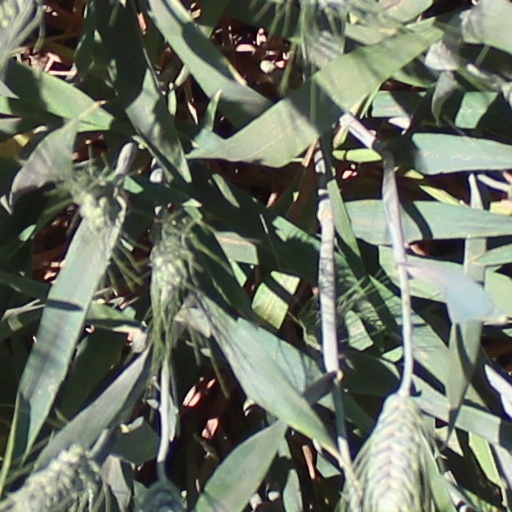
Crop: wheat